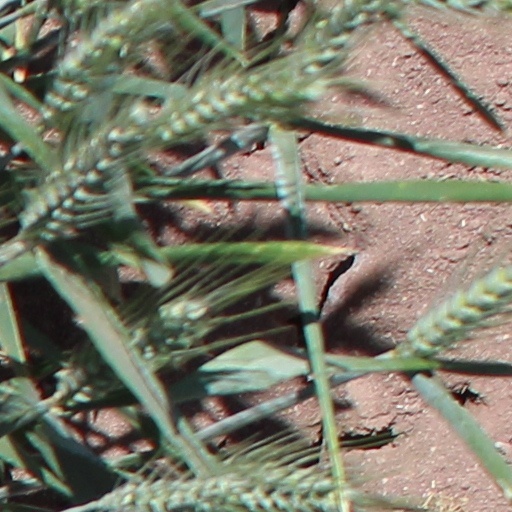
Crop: wheat